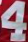
Number: 4